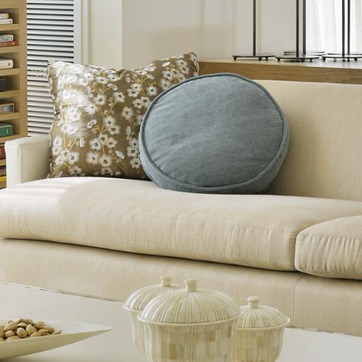
Material: fabric